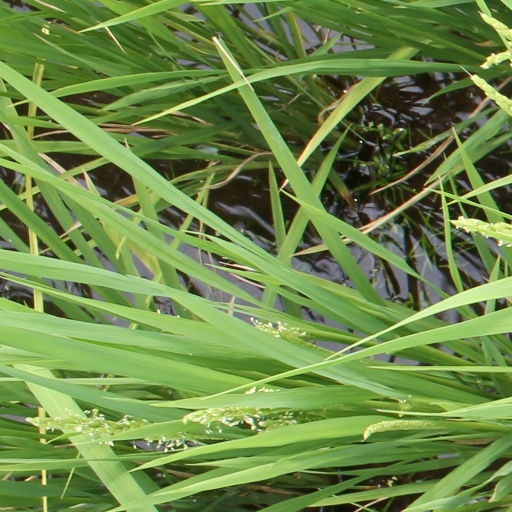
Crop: rice